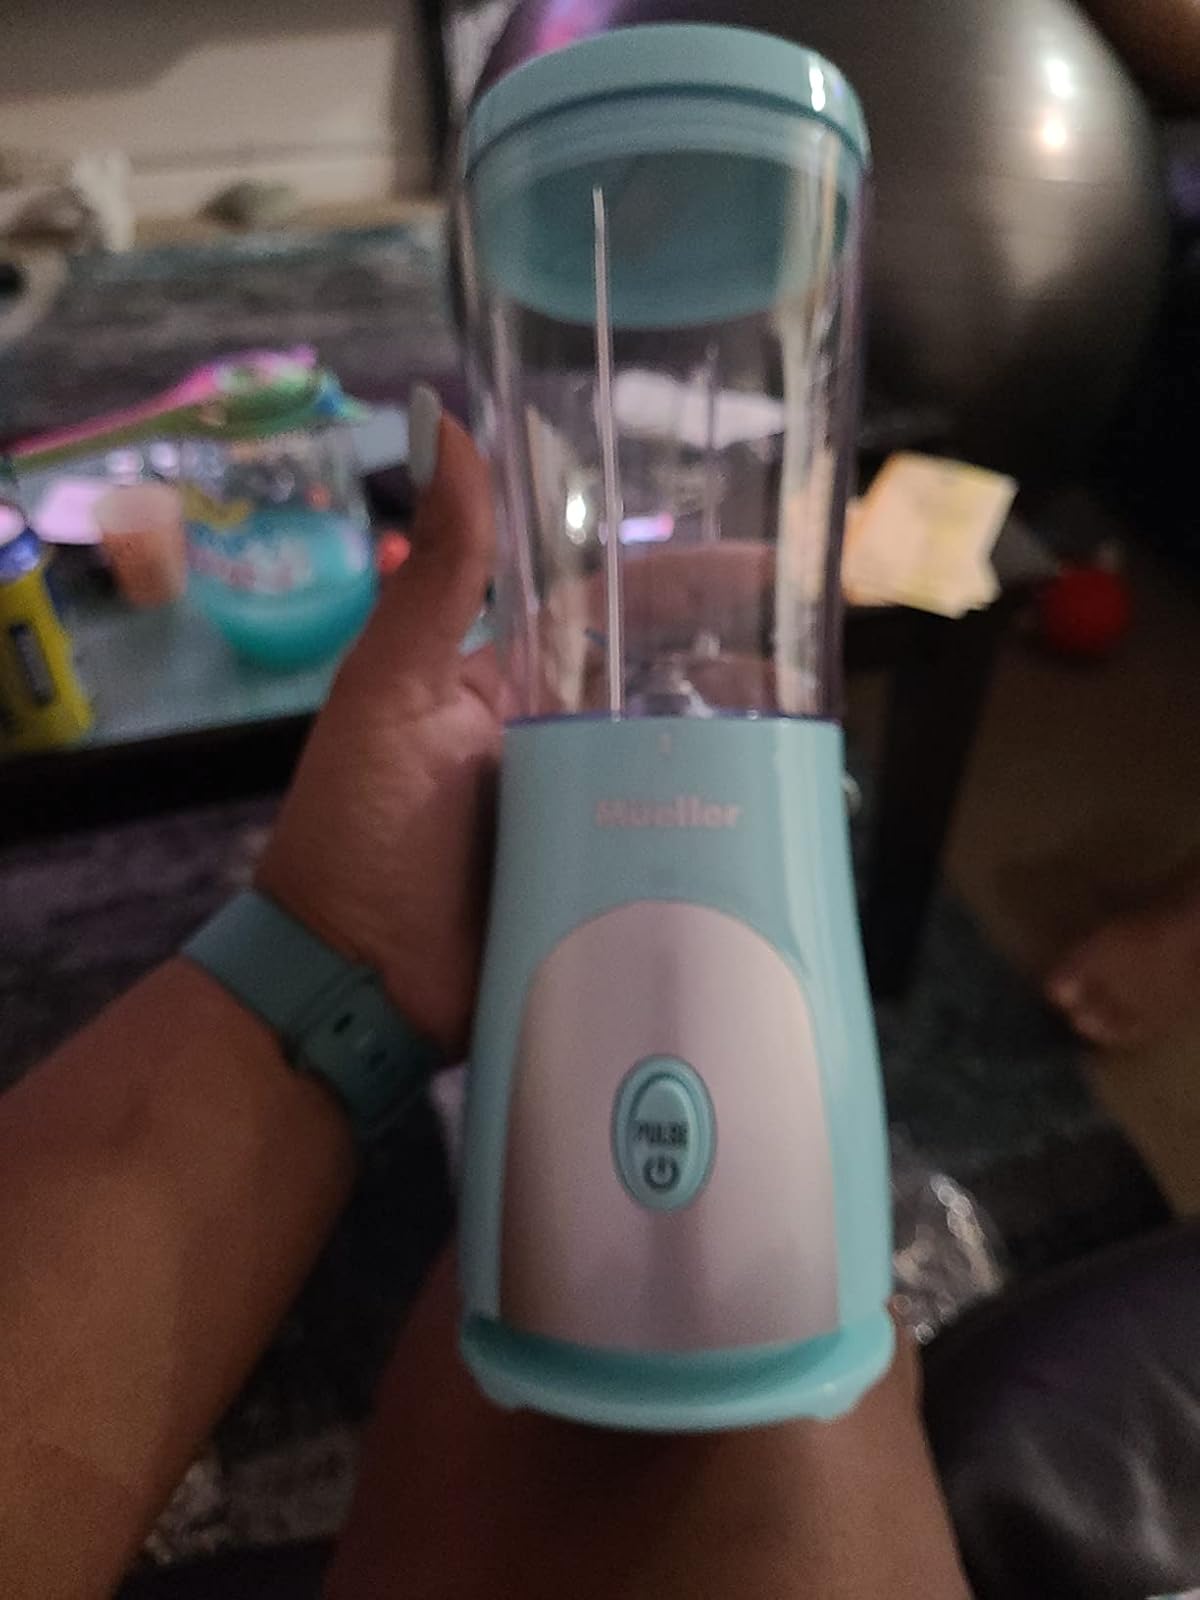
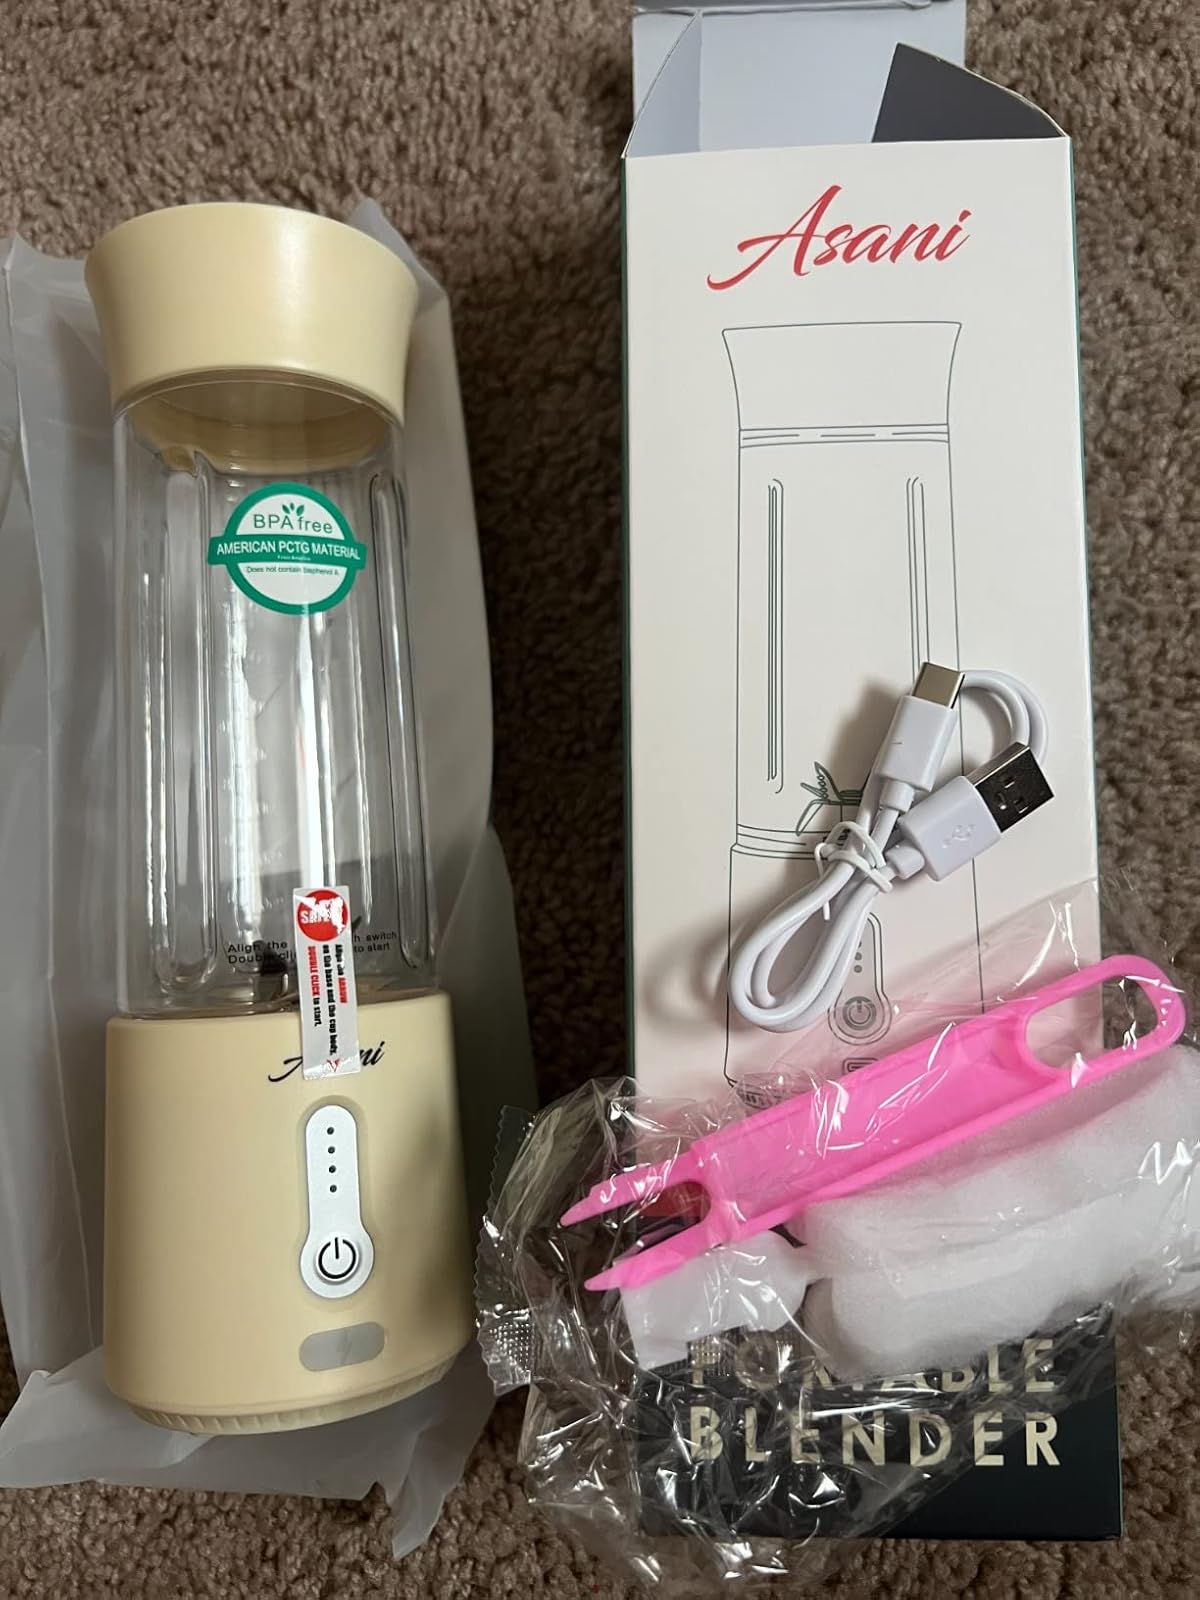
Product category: items_blender
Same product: no